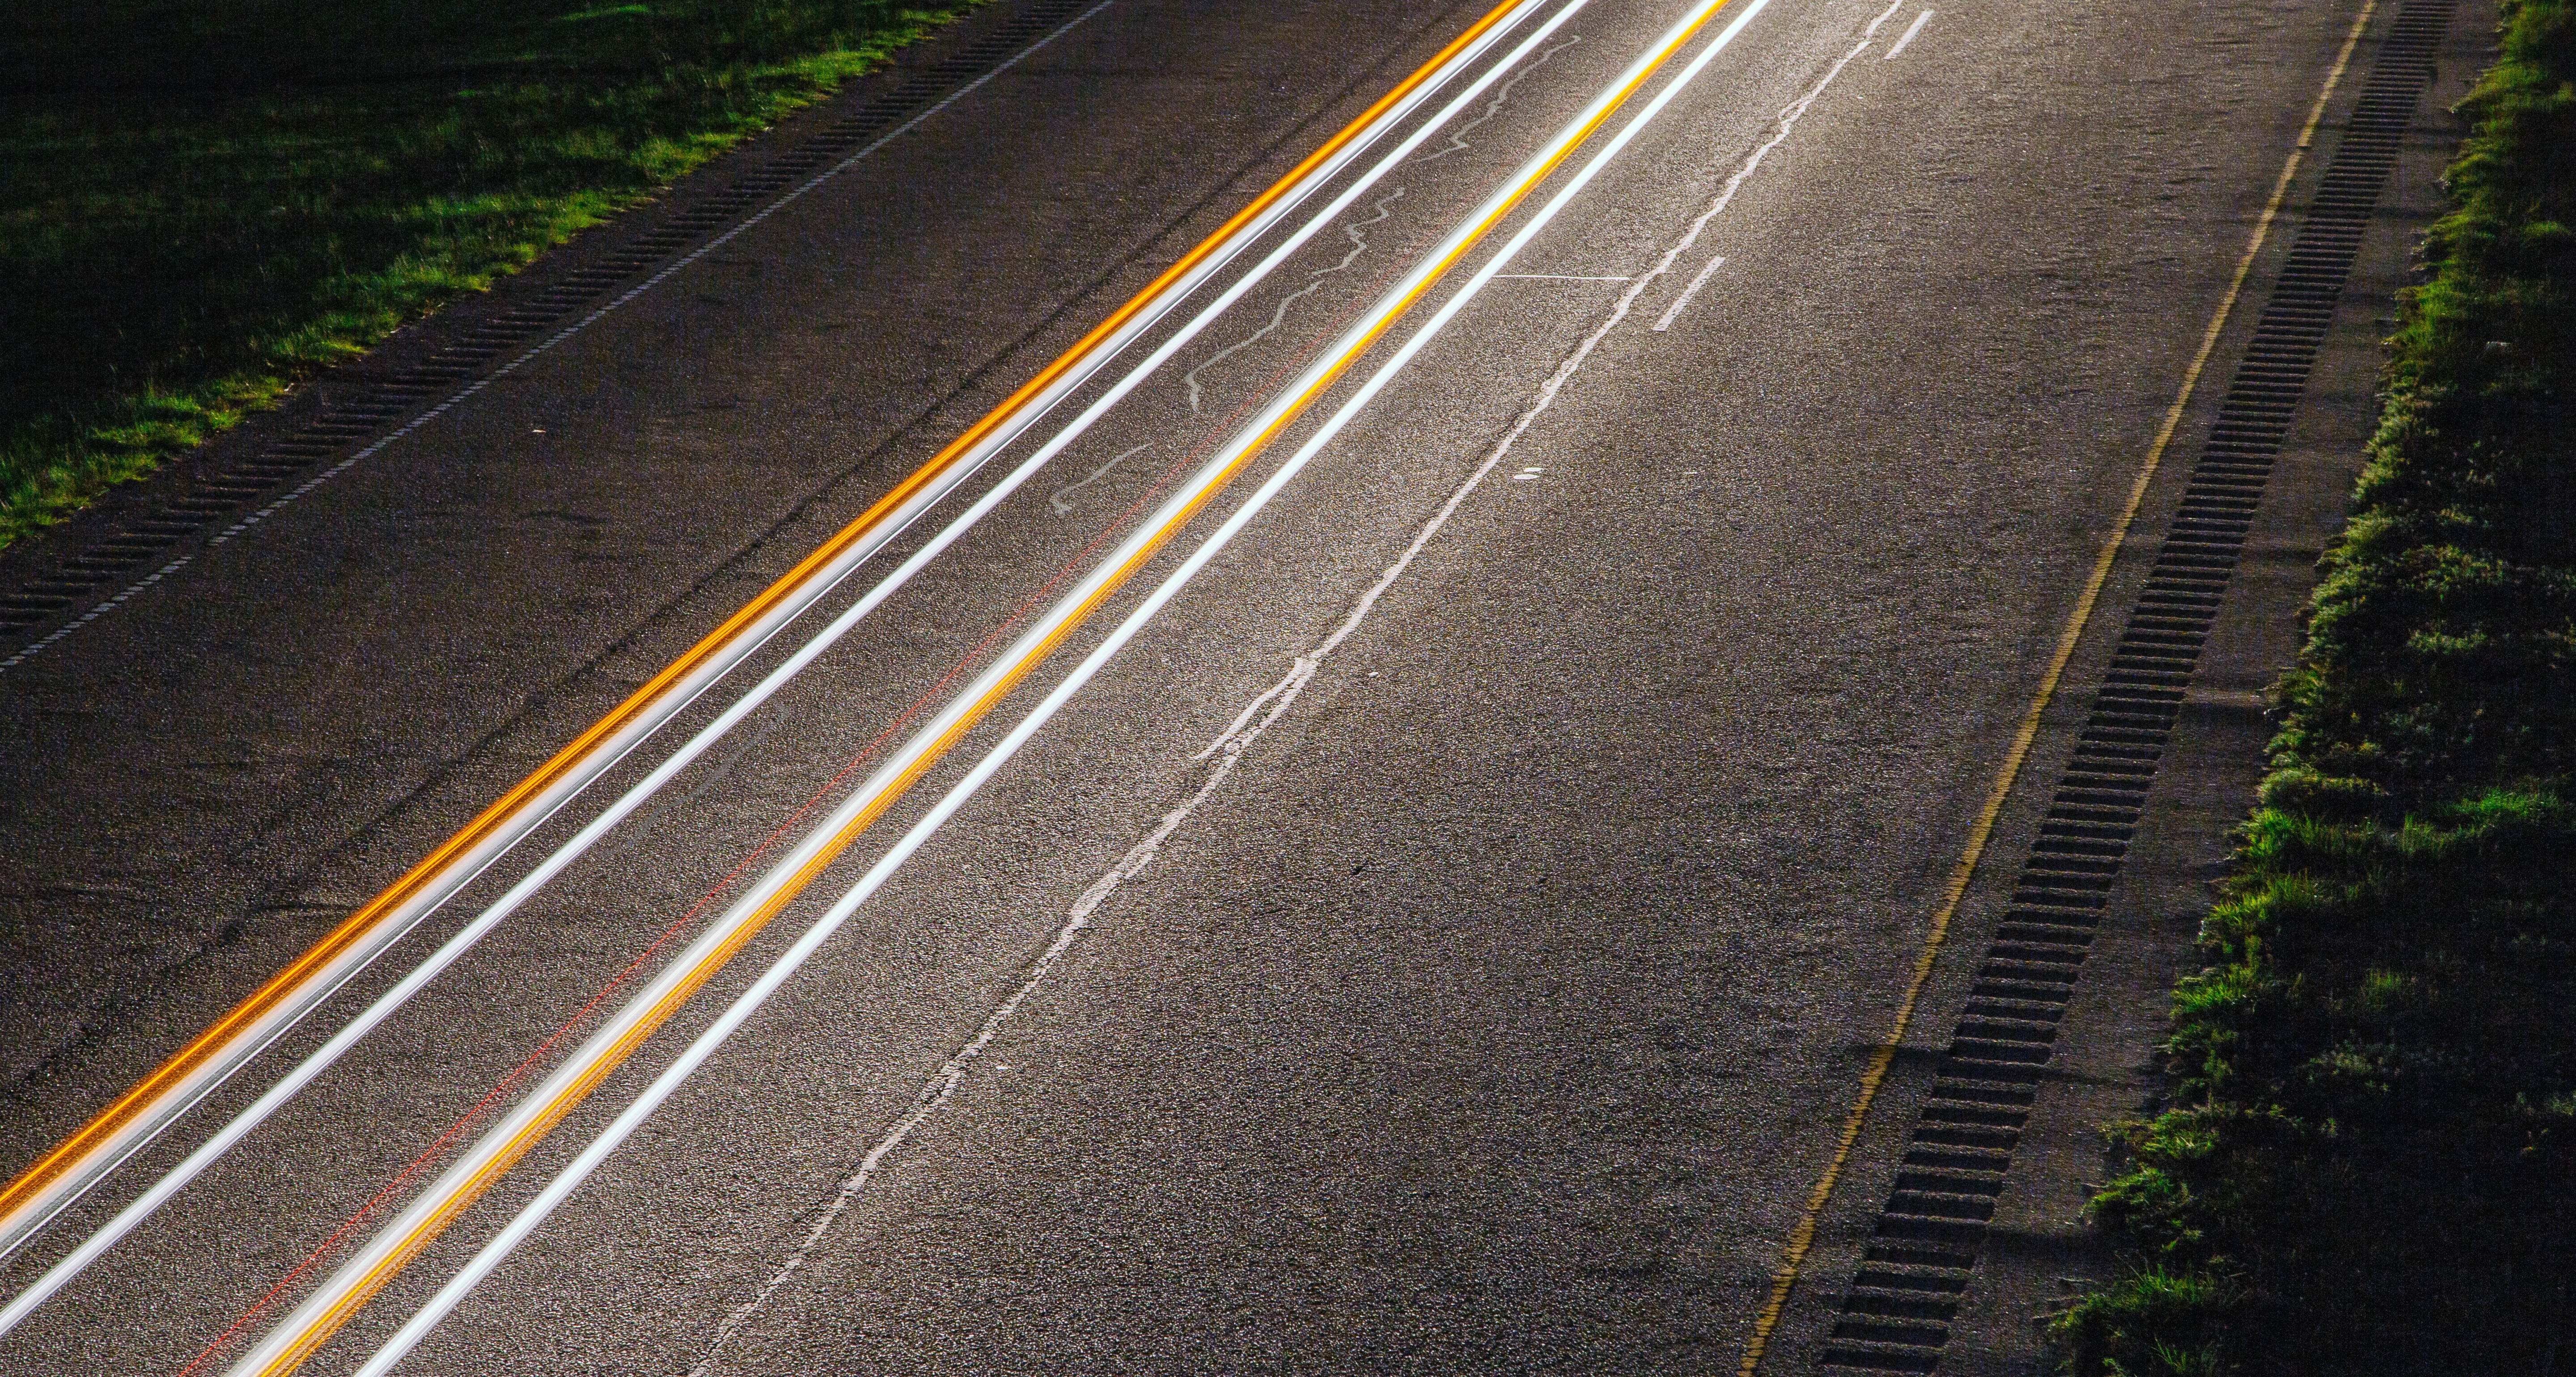
track, road, highway, driving, asphalt, transport, line, vehicle, lane, expressway, night light, infrastructure, road surface, controlled access highway